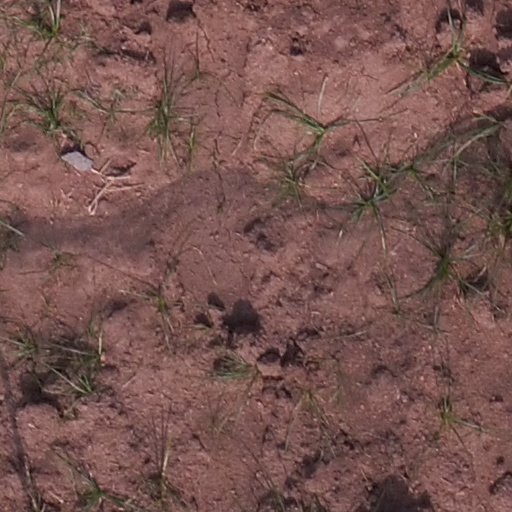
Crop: maize; corn